Cracker Country

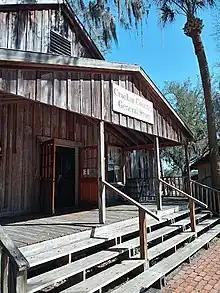
Exterior of the General Store (Rainey Store)

The General Store acts as a gift shop for visitors of Cracker Country, stocking merchandise that references or replicates items that would have been popular in the 1890s Florida town that Cracker Country emulates. Such merchandise includes stick candy, period toys and games, and home décor items. The General Store is located in the Rainey building.